Selzach railway station

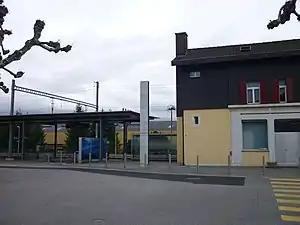
The station in 2010

Selzach railway station is a railway station in the municipality of Selzach, in the Swiss canton of Solothurn. It is an intermediate stop on the standard gauge Jura Foot line of Swiss Federal Railways.